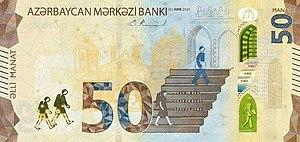
"Le manat est la monnaie de la République d’Azerbaïdjan. Il est subdivisé en 100 gepik. Le code de manat est AZN. Le mot manat est emprunté au mot russe Монета ""moneta"" qui se prononce comme ""manate"" et est un mot emprunté au latin.